Alan Kay

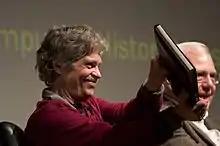
Alan Kay holding the prototype of the Dynabook

Alan Curtis Kay (born May 17, 1940) is an American computer scientist who pioneered work on object-oriented programming and windowing graphical user interface (GUI) design. At Xerox PARC he led the design and development of the first modern windowed computer desktop interface. There he also led the development of the influential object-oriented programming language Smalltalk, both personally designing most of the early versions of the language and coining the term "object-oriented."